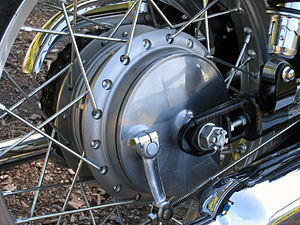
Tromlebremse
En tromlebremse på en motorcykel Kawasaki W800
En tromle bremse er en bremse der bruger friktion som bliver dannet ved at to bremsebakker bliver trykket ud mod en roterende cylinder formet jern del, som bliver kaldt tromlen.